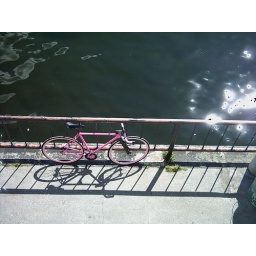
pink bike in seattle